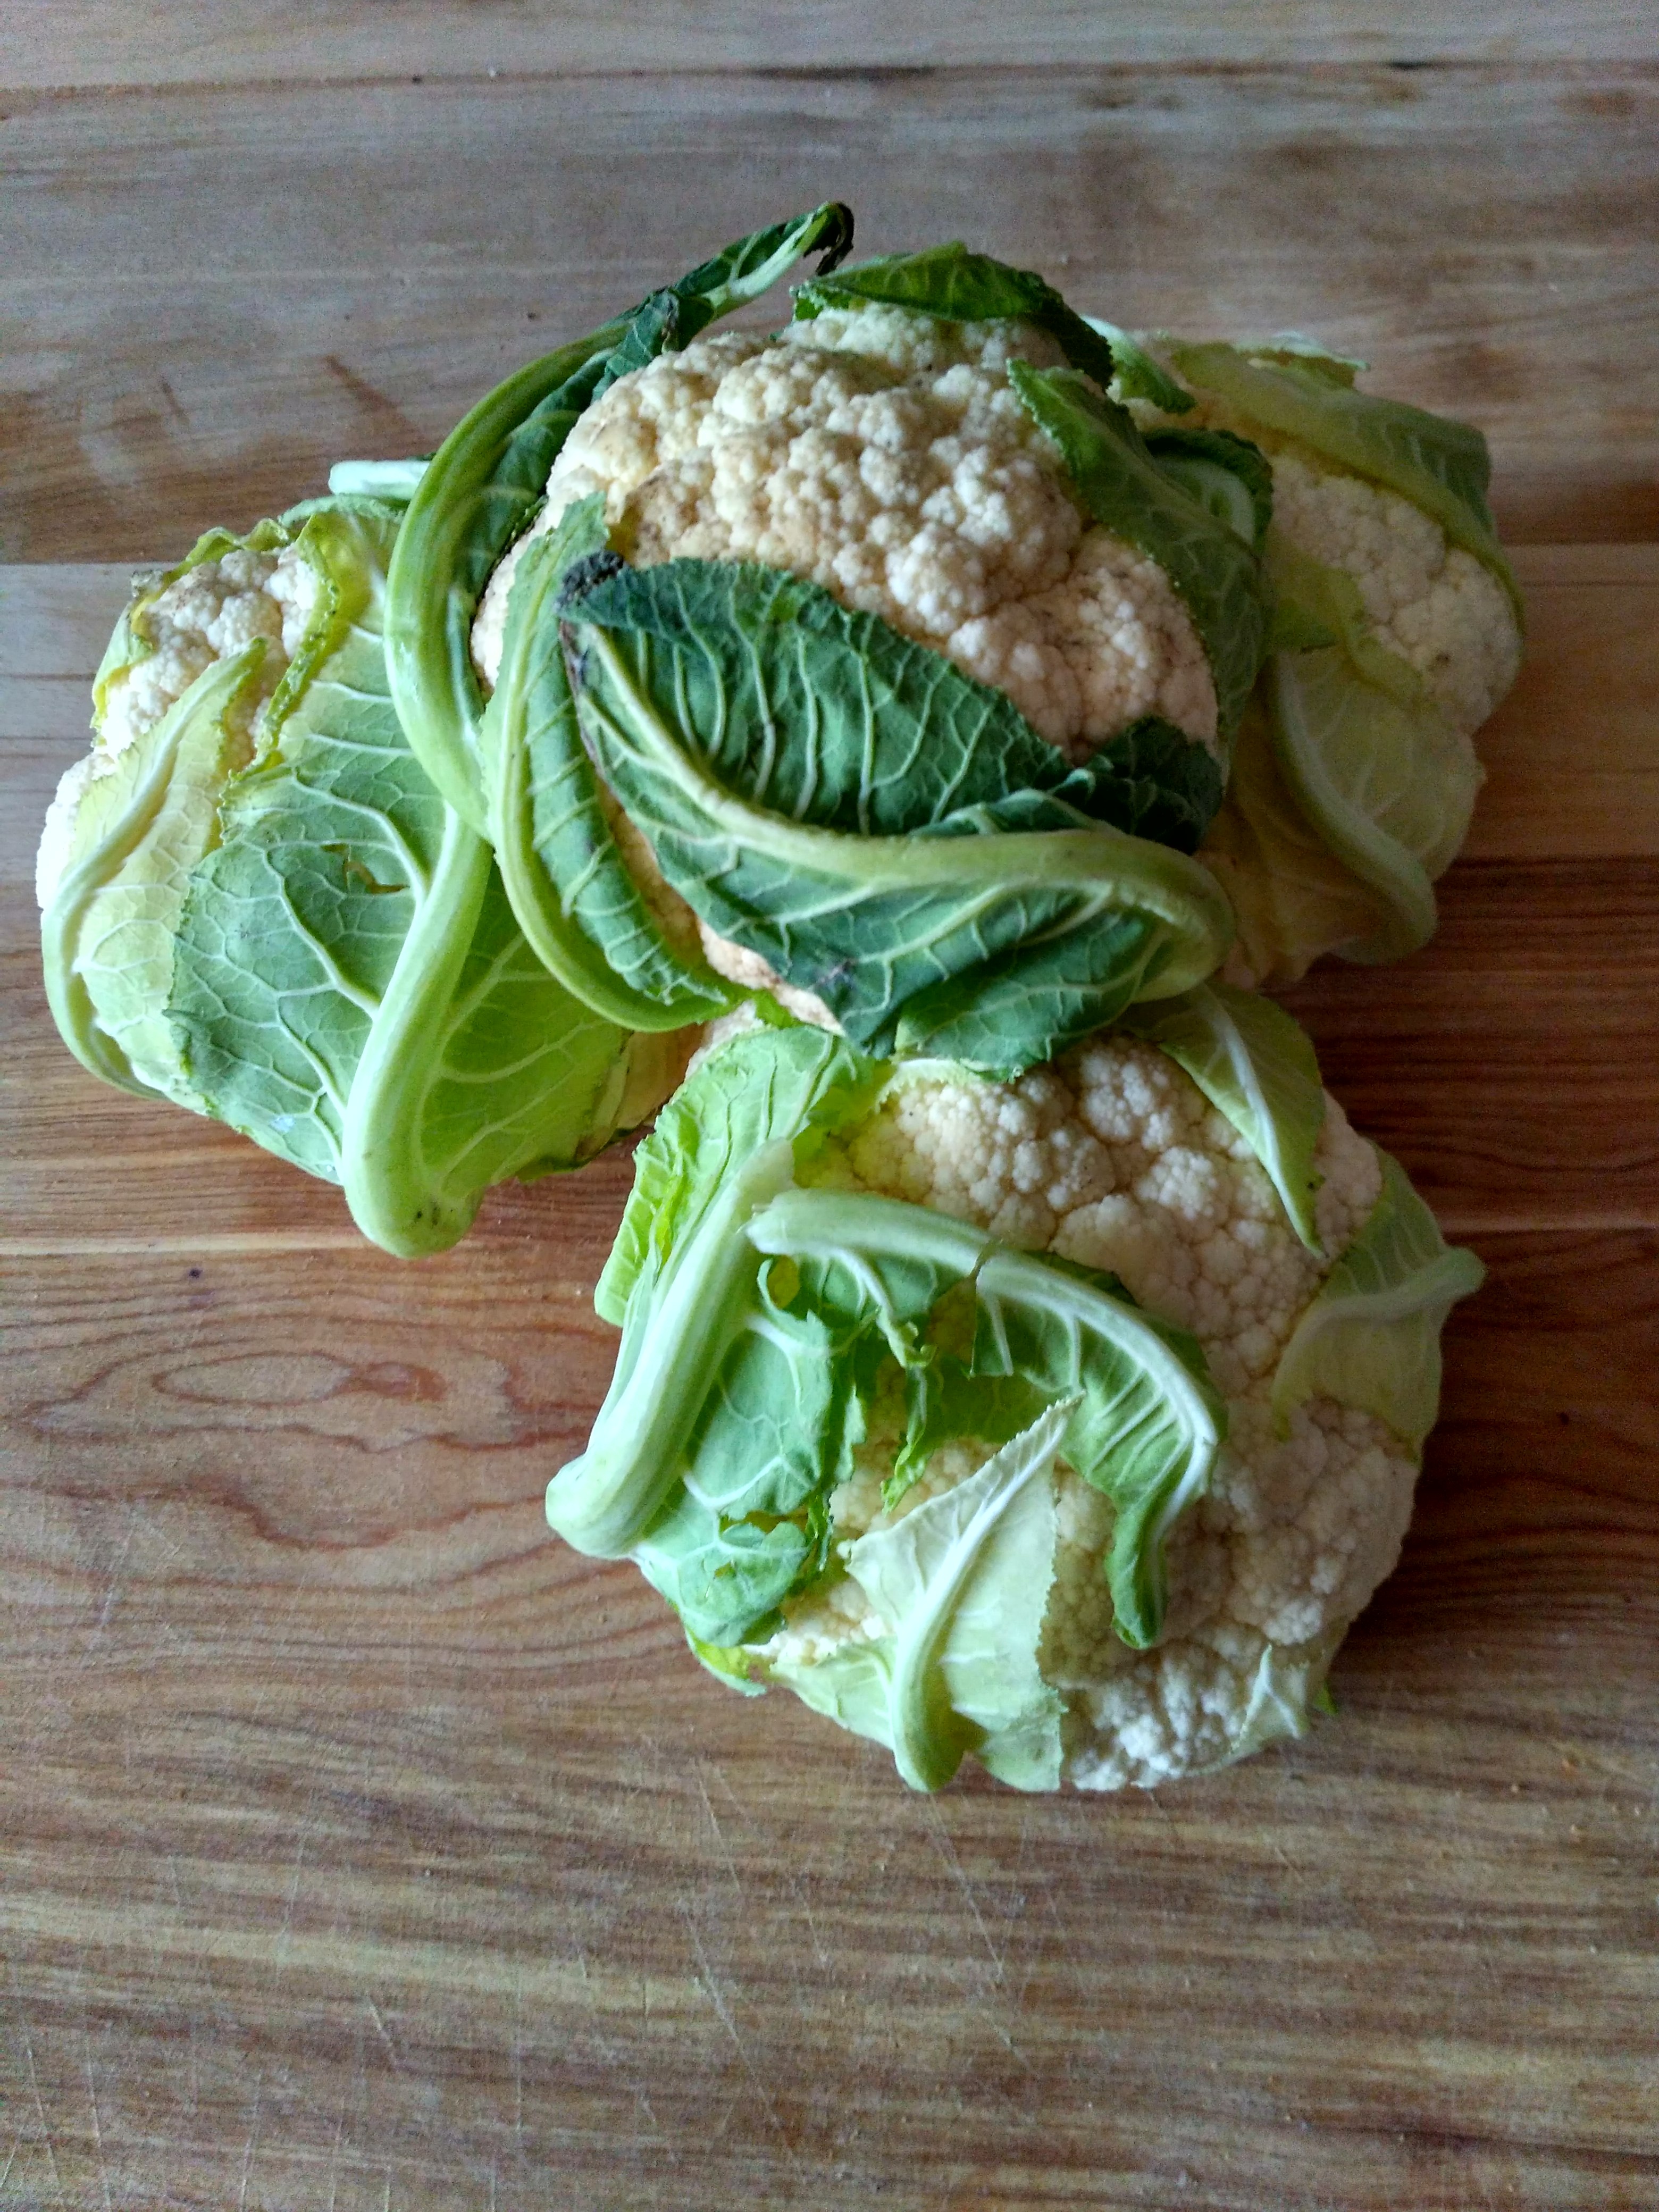
dish, food, produce, vegetable, cuisine, vegetables, thistle, leaf vegetable, cauliflowers, cauliflower eco